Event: Ecuador Earthquake
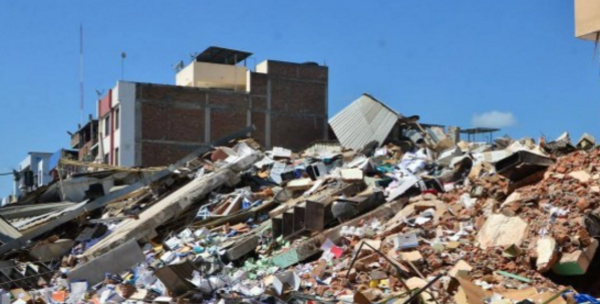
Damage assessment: damage